Sponge cake

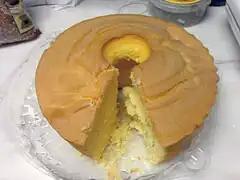
Pão de ló

A relative of the Génoise, the Joconde sponge cake (or Biscuit Joconde) is a thin sponge cake made with ground almonds. It can be used as a layer in a layer cake (for example an opera cake), or for decorative purposes as "Joconde imprime".